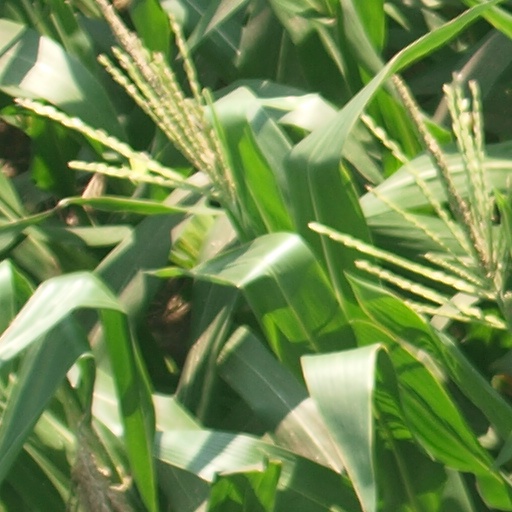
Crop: maize; corn